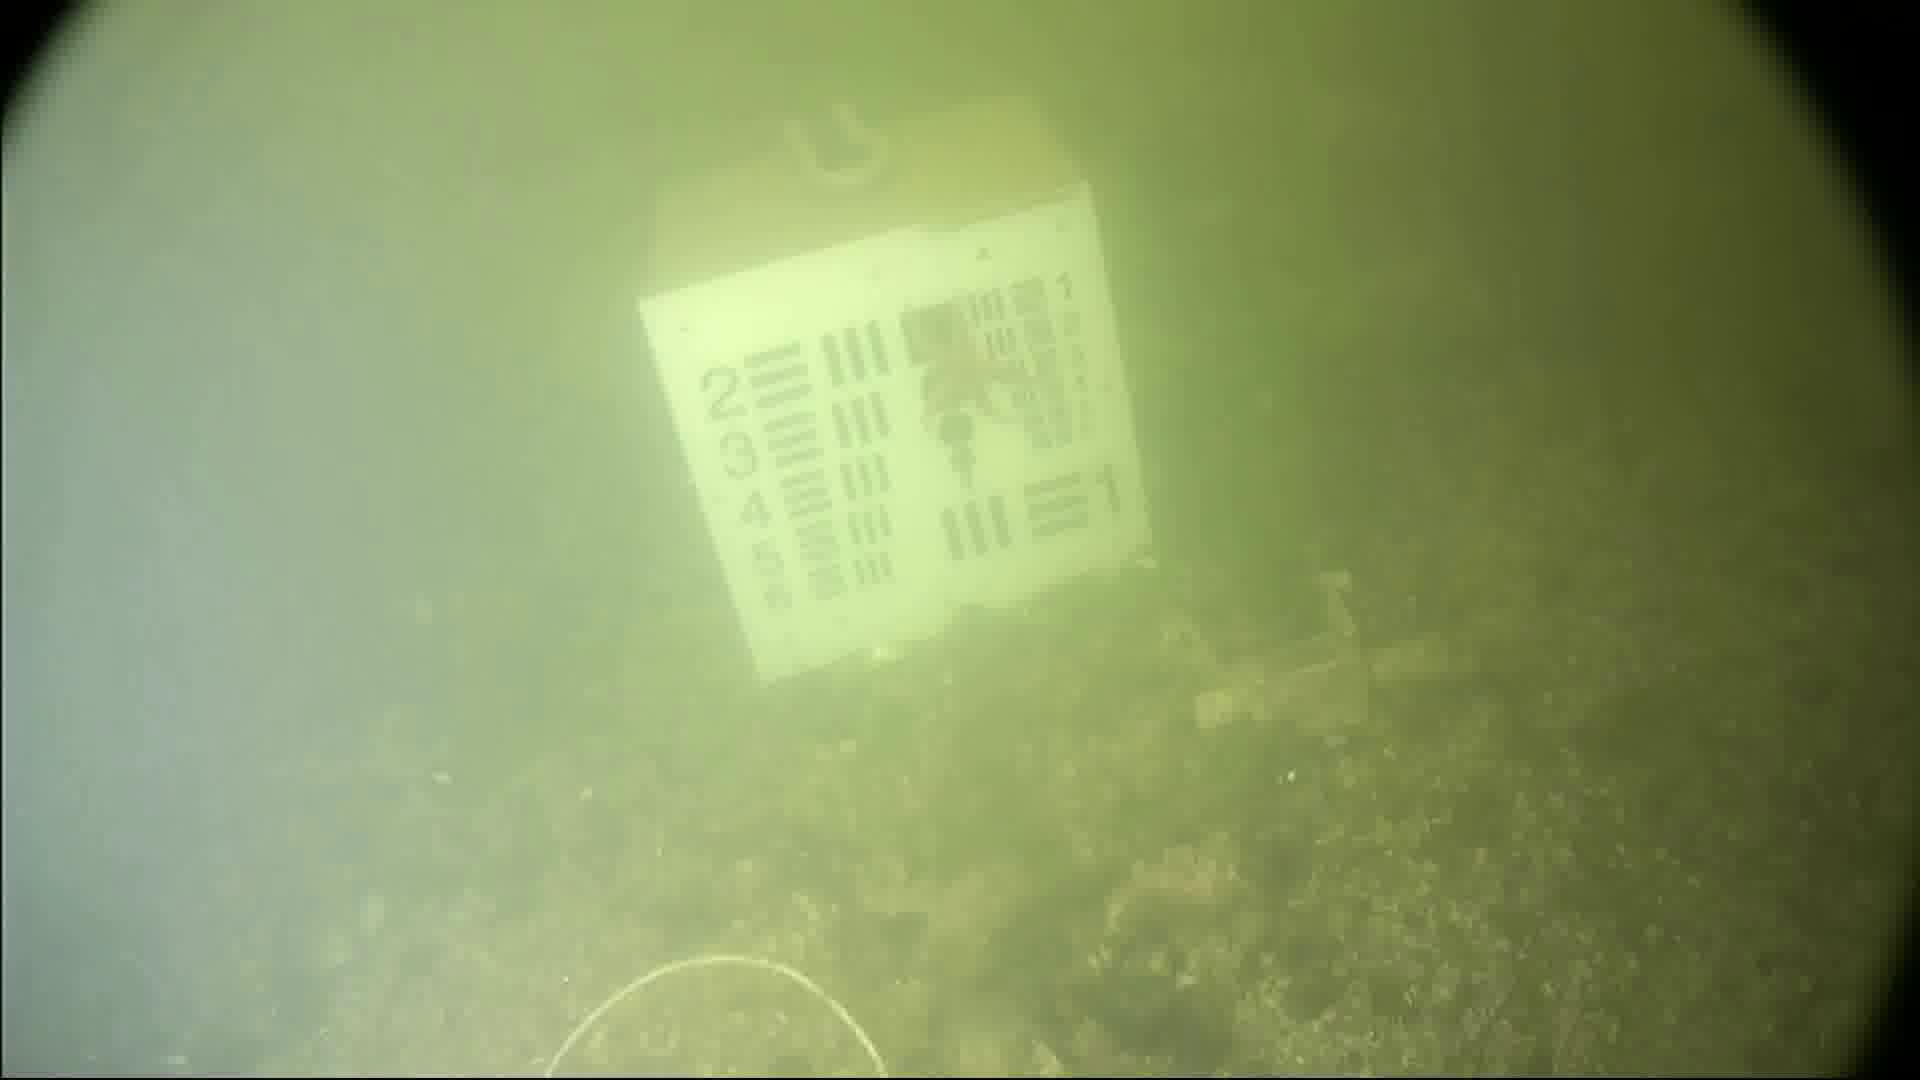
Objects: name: starfish